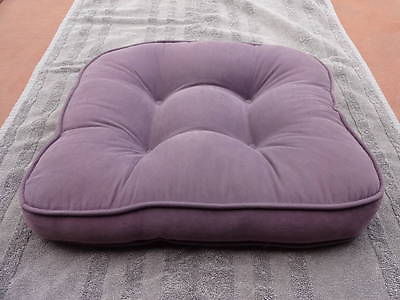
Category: chair